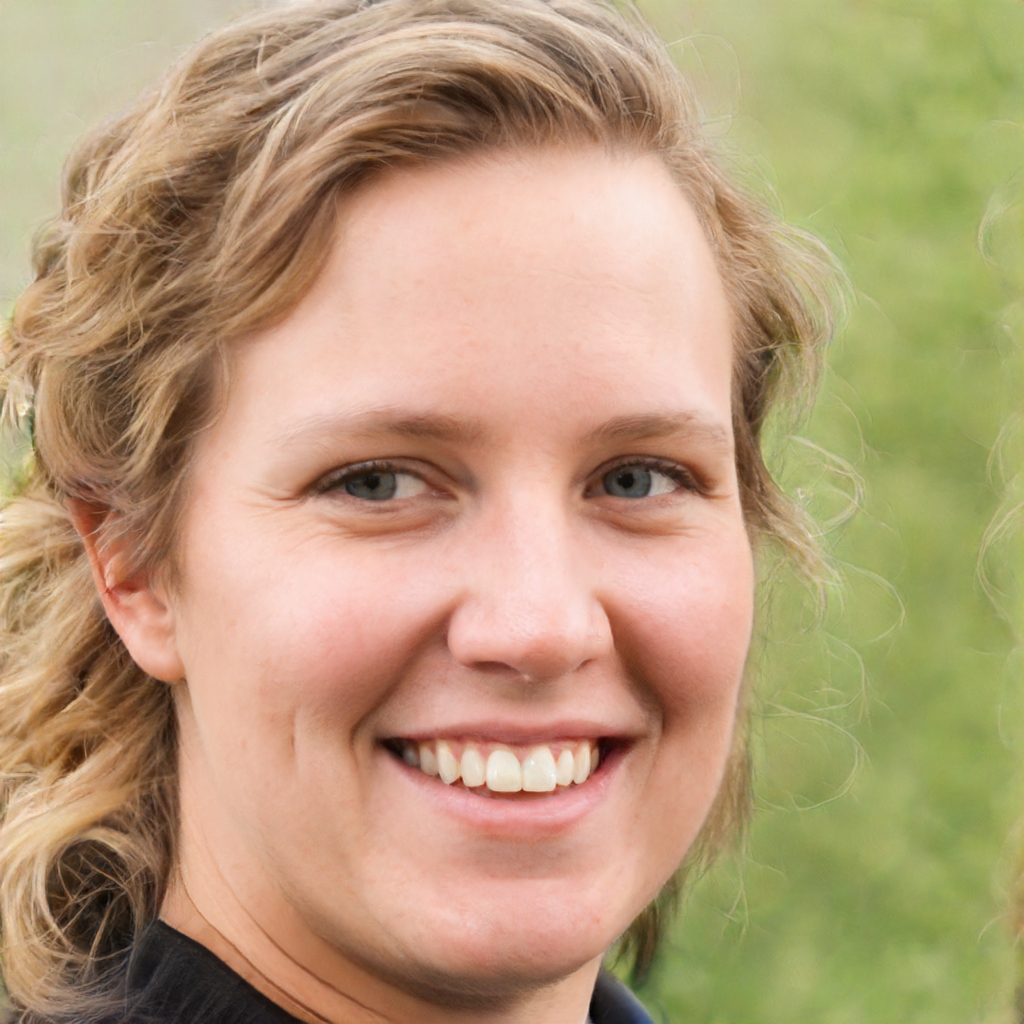
Gender: Female